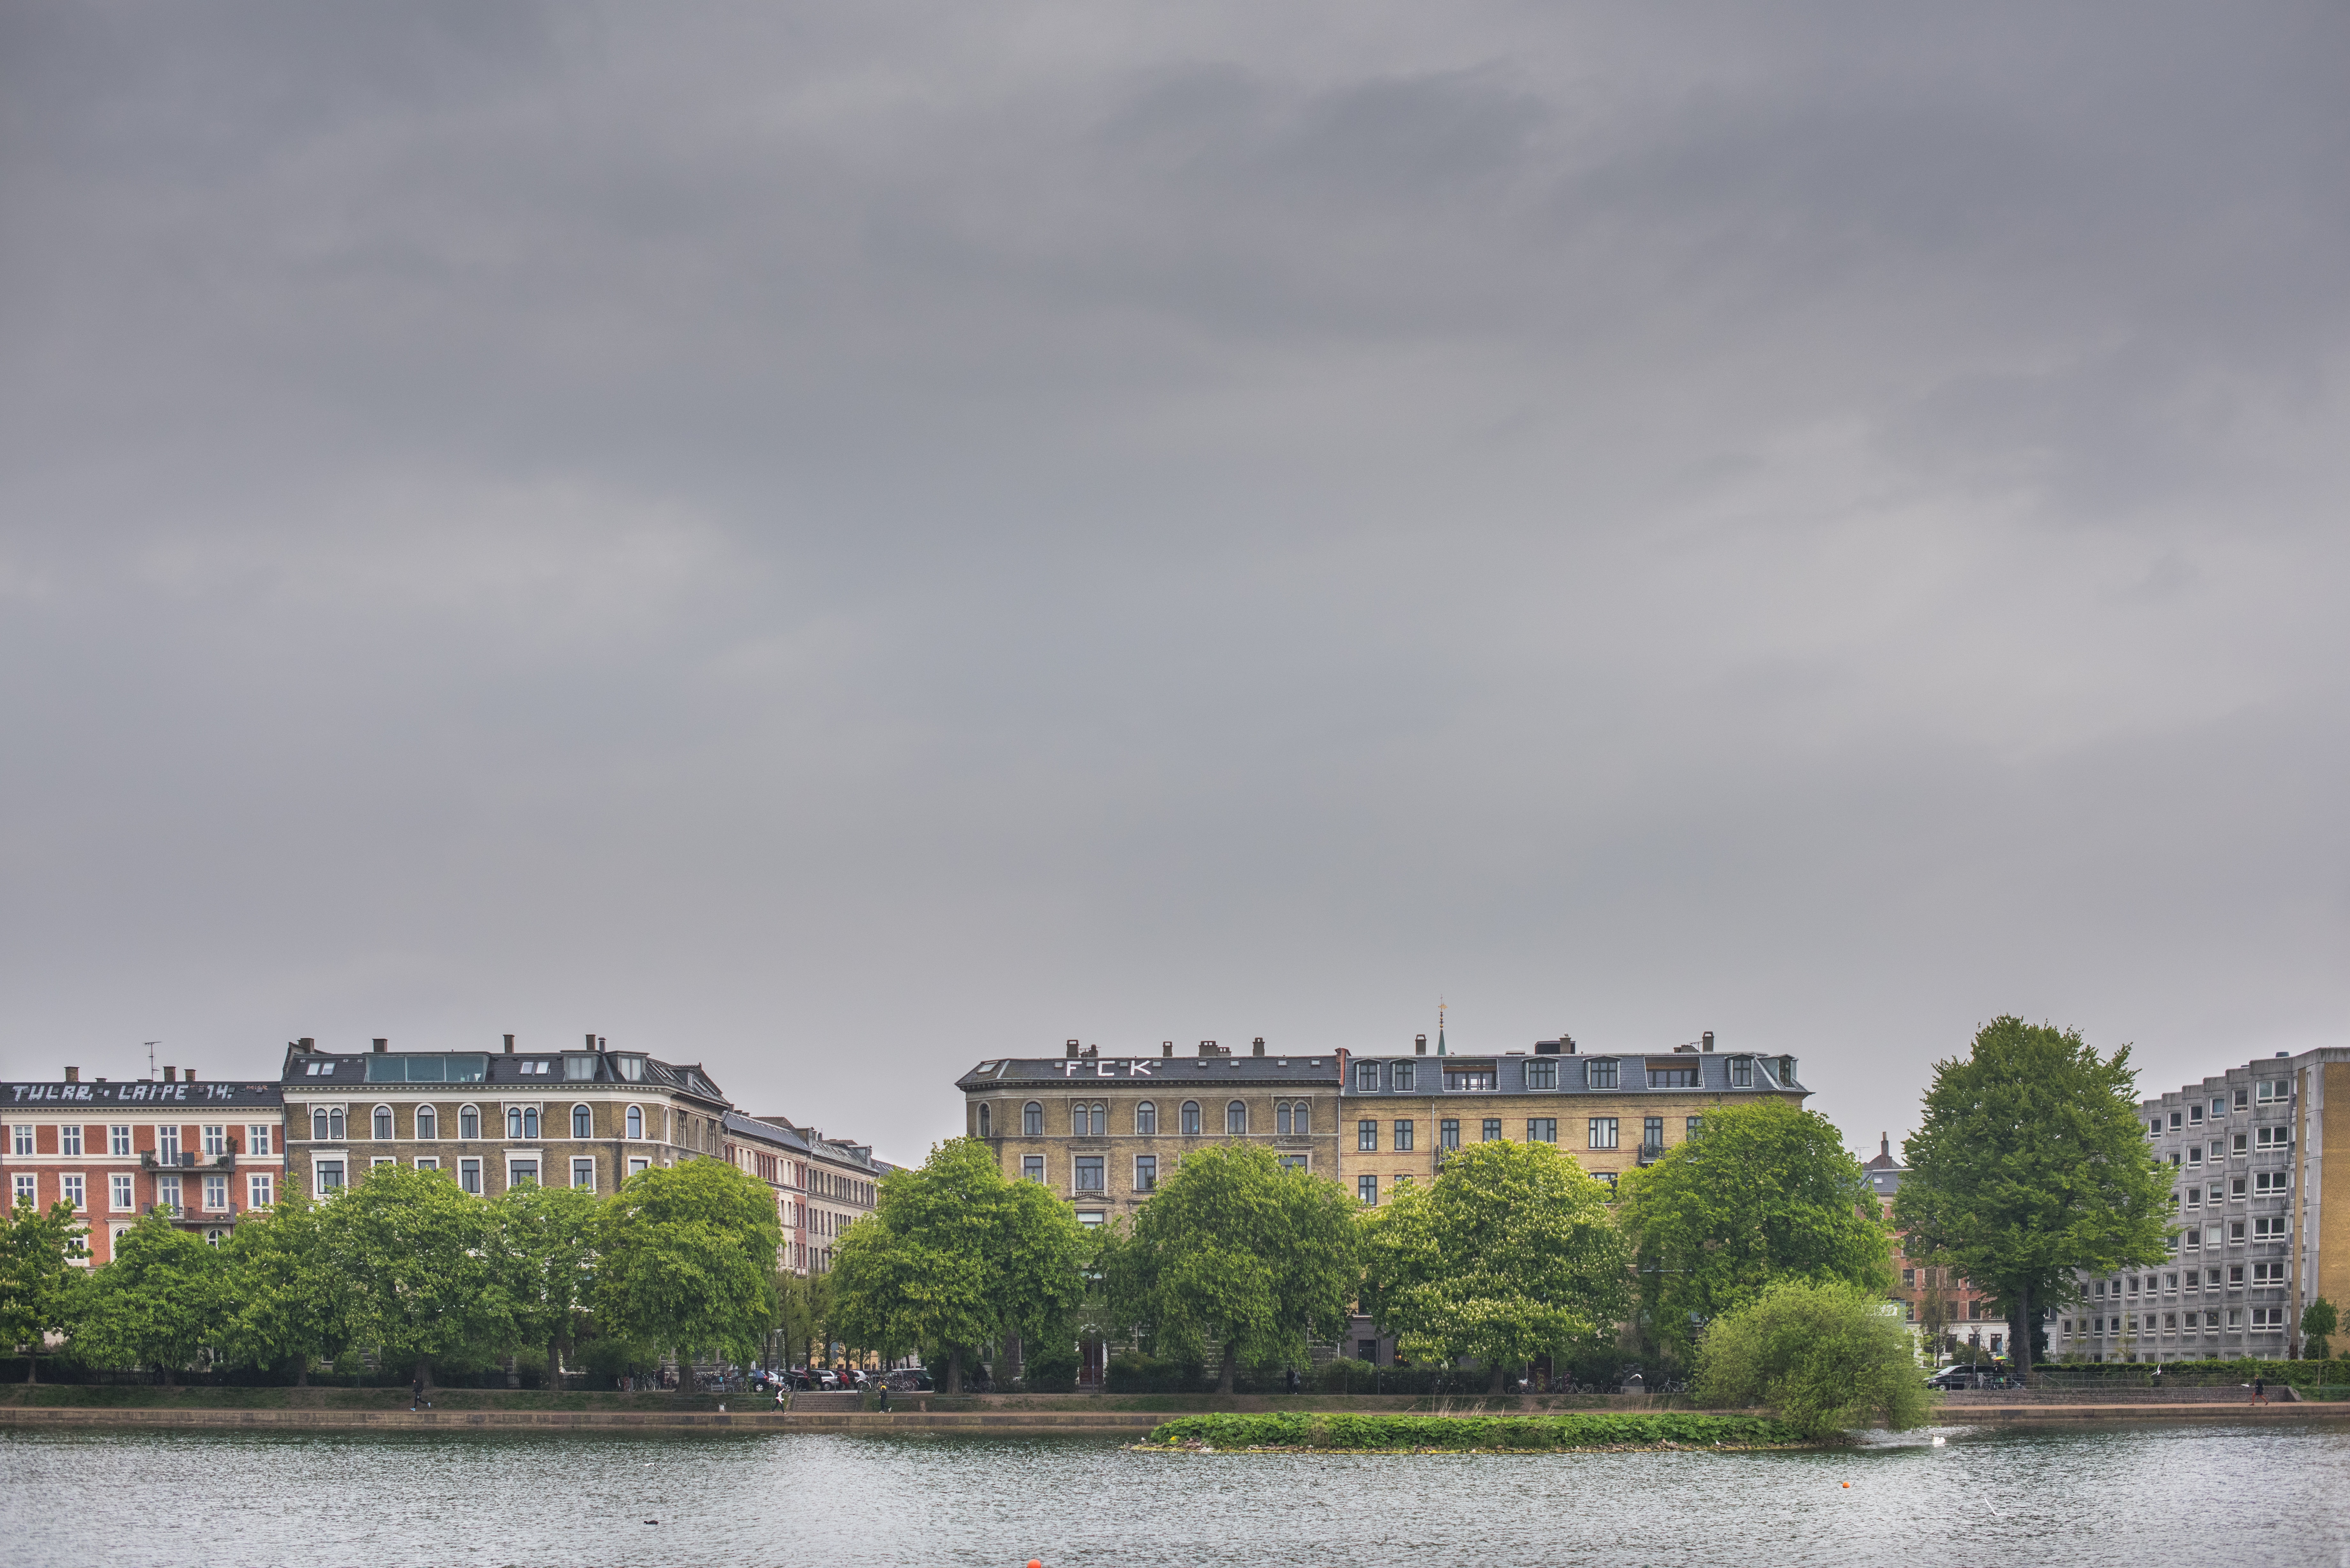
water, architecture, bridge, skyline, view, city, urban, river, cityscape, panorama, europe, park, reservoir, historic, waterfront, waterway, trees, buildings, apartments, houses